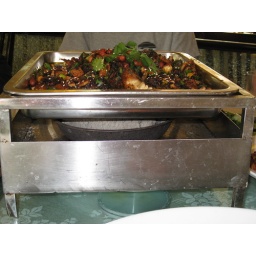
It was swimming in the window when we came in I think